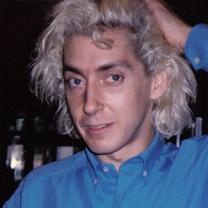
Age: 28